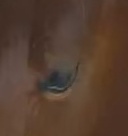
Face region: eyes (orbital_tightening_and_eye_area)
Pain indicator: moderately_present